Goodsprings Schoolhouse

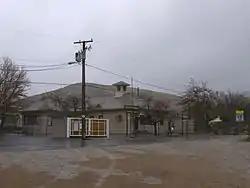

Goodsprings Schoolhouse, built in the Colonial Revival style, is located in Goodsprings, Nevada, and is listed on the United States National Register of Historic Places.